Shin'yō Maru incident

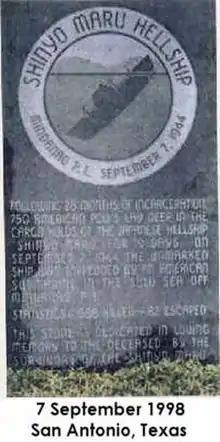
"Hell ship" plaque in San Antonio, Texas, dedicated in 1998 on the 54th anniversary of the massacre

Of 750 Allied prisoners of war, 668 were killed, all but five of whom were American servicemen. At least 47 Japanese personnel were also killed; only three men of "Shinyō Maru"s crew survived. 83 Americans made it to the shores of Sindangan Bay, and they received aid from friendly Filipino guerrillas under the command of Brigadier General Wendell Fertig, who radioed headquarters about the situation. One man died the following day on September 8, the remaining survivors were eventually rescued by the submarine save First Sergeant Joseph P. Coe Jr who remained on Mindanao to continue fighting, for which he later received a Bronze Star.